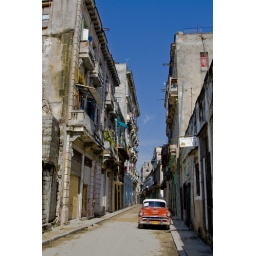
Old car on side street in Havana Cuba.